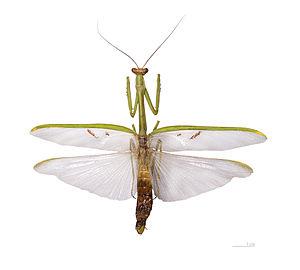
Stagmatoptera flavipennis est une espèce d'insectes, de la famille des Mantidae, sous-famille des Stagmatopterinae et de la tribu des Stagmatopterini.
Les insectes sont une classe d'animaux invertébrés de l'embranchement des arthropodes et du sous-embranchement des hexapodes. Ils sont caractérisés par un corps segmenté en trois tagmes protégés par une cuticule formant un exosquelette composé de chitine et pourvu de trachées respiratoires.
Ici est présentée une liste des genres et les espèces de mantes non exhaustive. Celle-ci peut différer de nomenclatures taxinomiques plus anciennes.